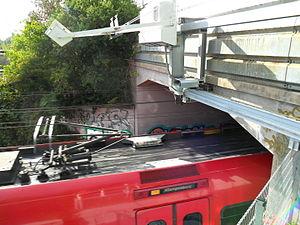
Un système d’inspection de train est une combinaison de dispositifs essentiels au maintien d'un trafic fluide sur les chemins de fer.